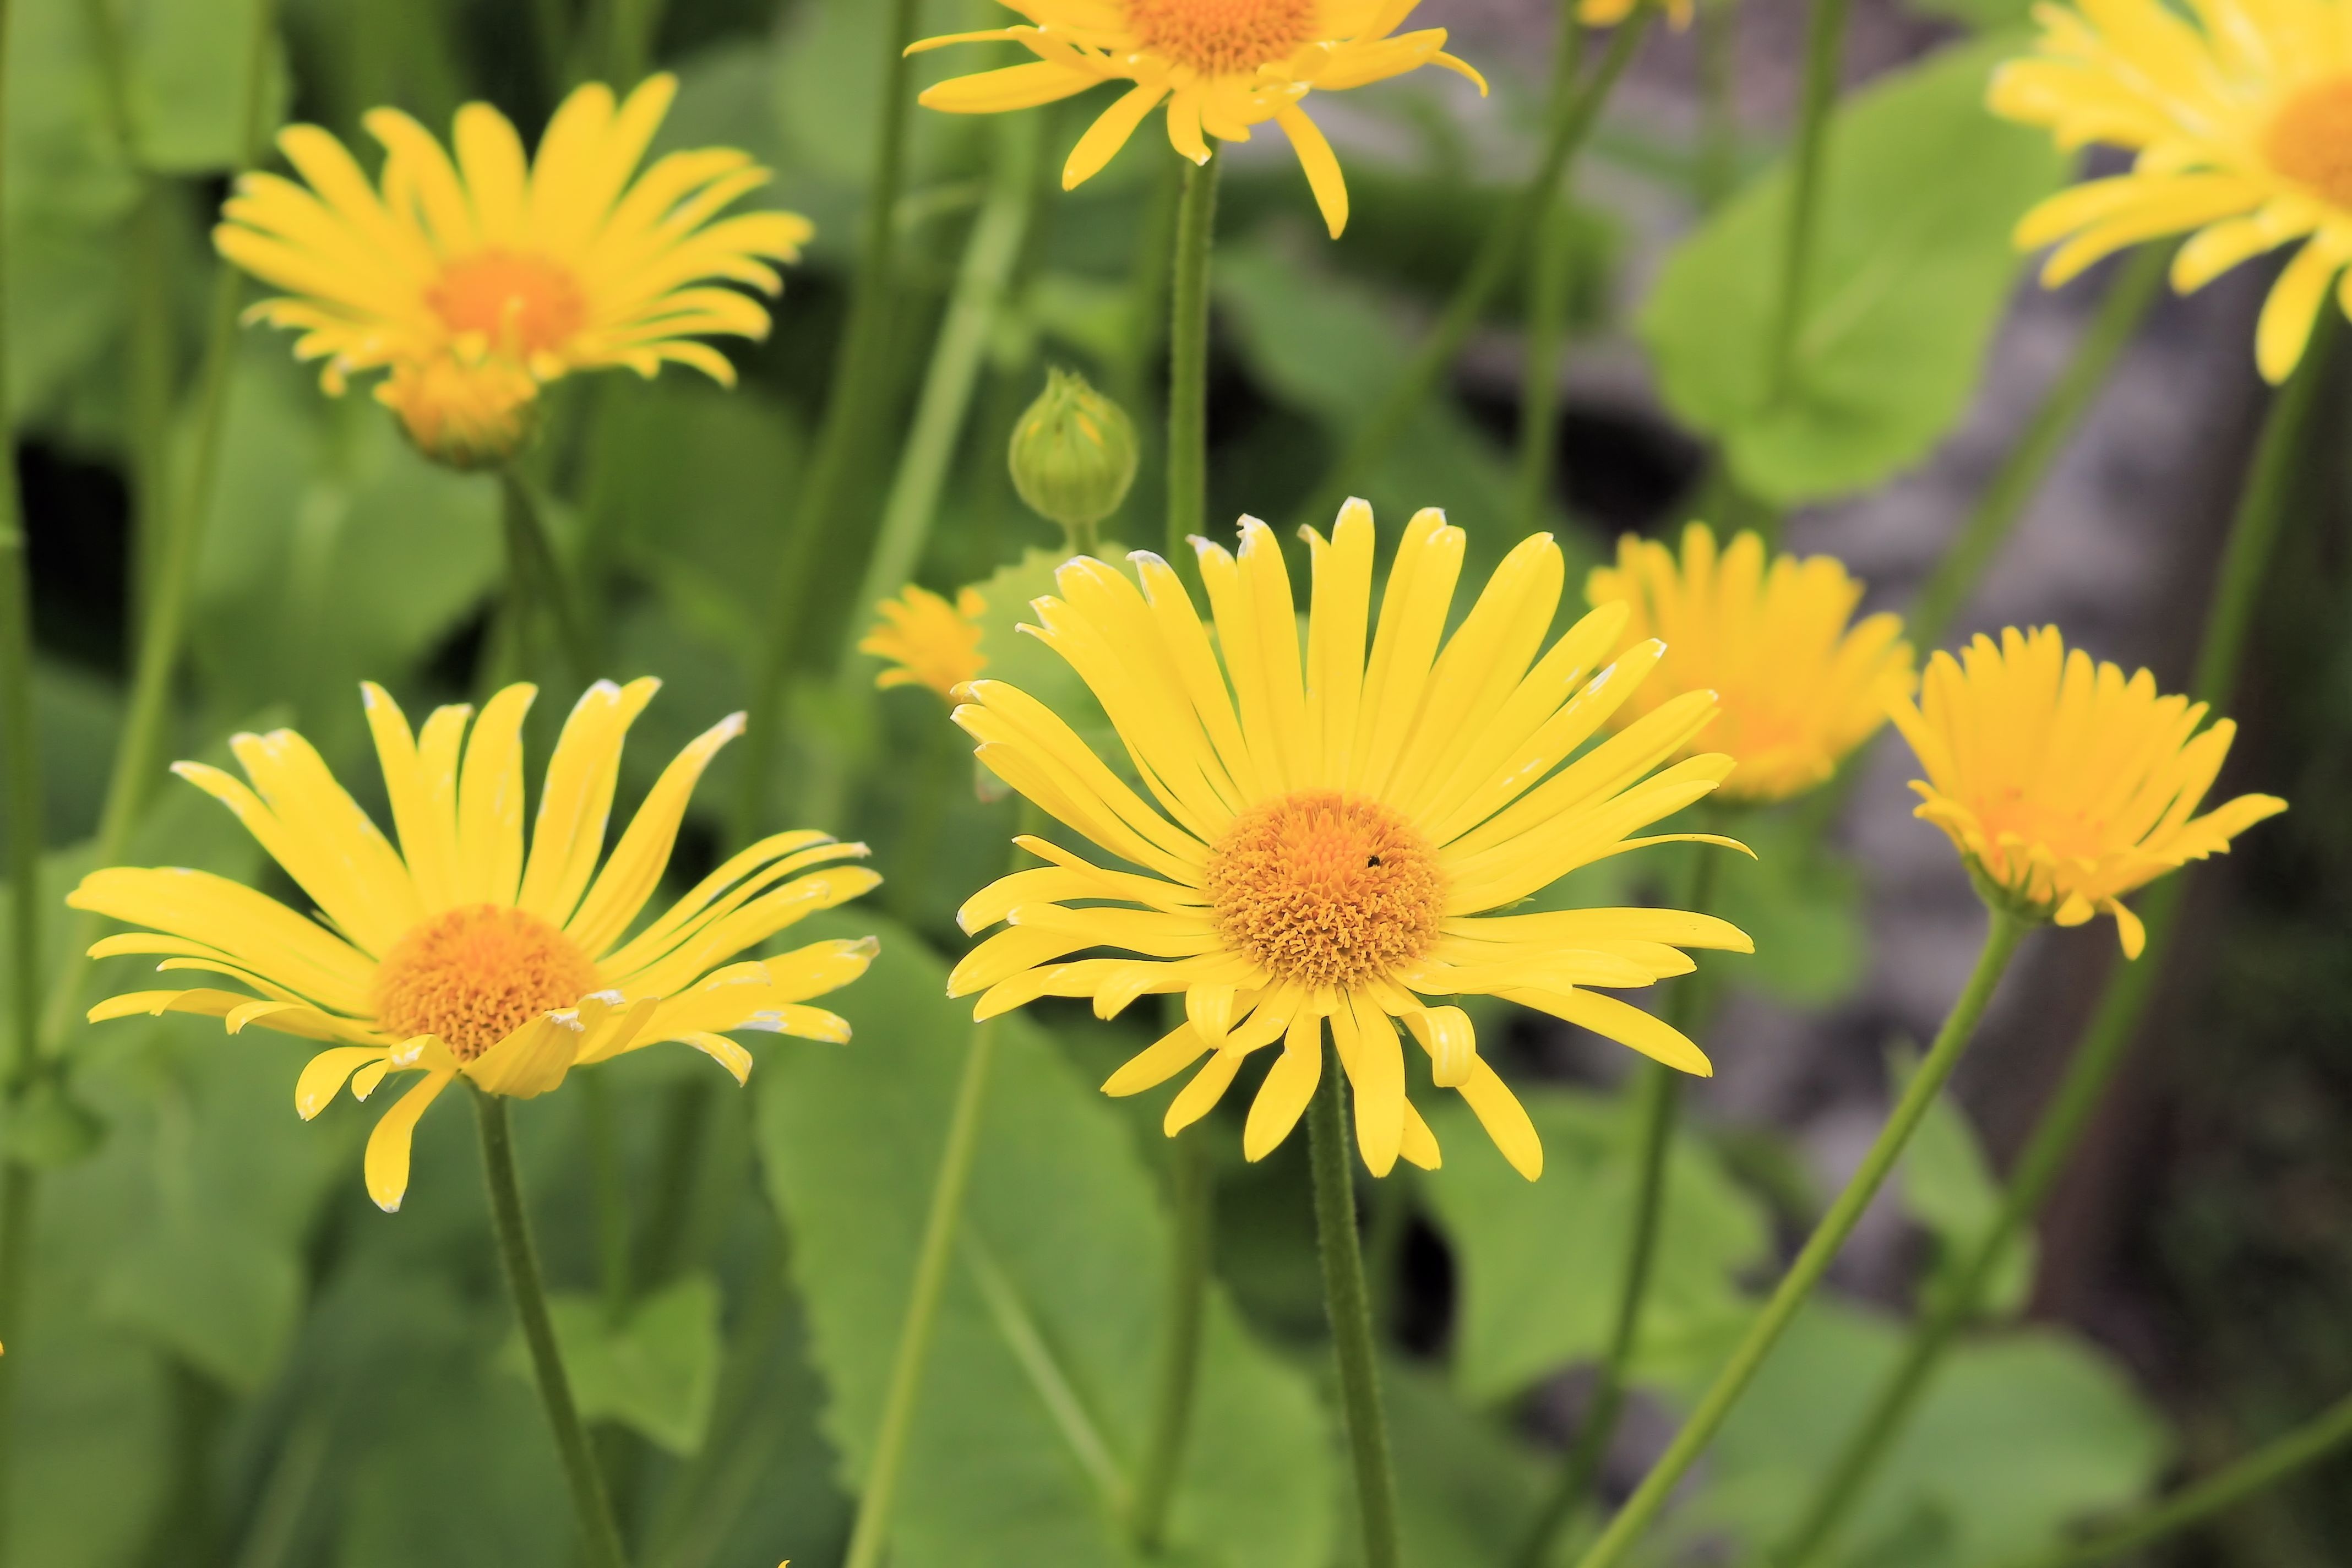
plant, meadow, flower, petal, daisy, yellow, flora, wildflower, flowers, cool image, cool photo, yellow flowers, daisy family, annual plant